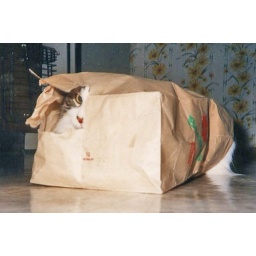
Mitzi in paper bag with hole photo after adjustments to highlights and shadows